Dachau Bahnhof

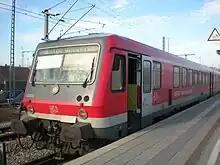
DB Class 628 on a S-Bahn Line A service to Altomünster, prior to electrification of the branch

The station is served by the Munich–Treuchtlingen–Nuremberg Regionalbahn service, with an hourly service between Munich and Treuchtlingen. Every second train run further to Nuremberg. In addition, there are single Regionalbahn services operated in the peak hours between Munich and Ingolstadt. These services are operated with double-deck push–pull trains propelled by class 111 locomotives.